1867 Penang riots

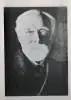
Archibald Anson, Lieutenant-Governor of Penang during the riots of 1867.

The British authorities were virtually powerless to act. The small police force was initially overwhelmed and Lieutenant-Governor Anson lacked the experience needed to deal with the riot admitting in his account that he was nervous and hesitant, and unsure of what to do. Having recently arrived in his post in June he said he was not sufficiently acquainted with the society and customs of the local people to know the correct course of action, and had no one to turn to for advice.